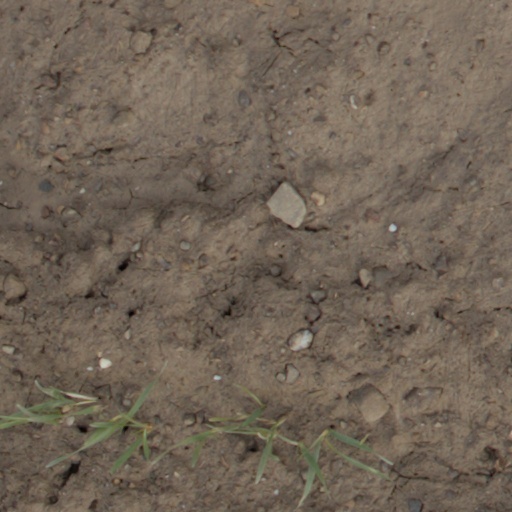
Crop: wheat